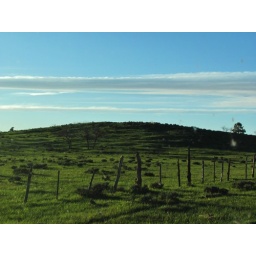
Just above Natural Bridges there is a nice green field of grass.